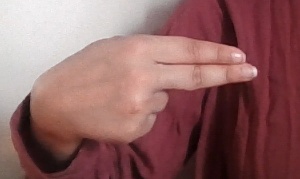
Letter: ain